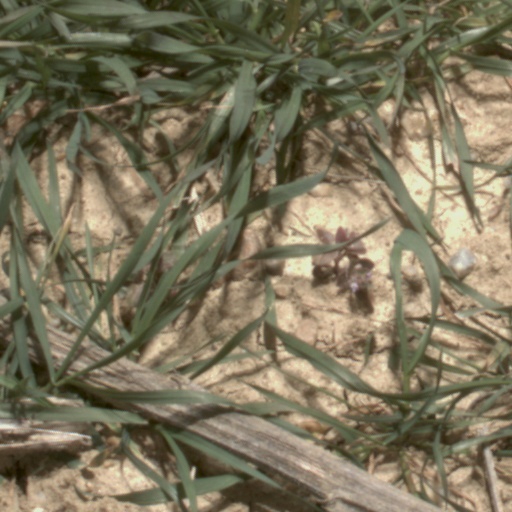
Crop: wheat